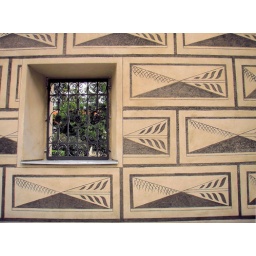
wall of a beautiful building in the square of the Castle of Prague, with garden beyond